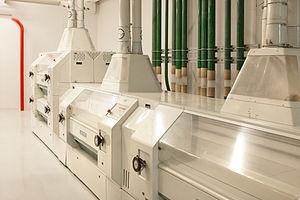
Des cylindres de minoterie sont des cylindres métalliques entre lesquels passe le grain lors de sa mouture dans les meuneries industrielles. Ces cylindres remplacent les meule à grains qui étaient utilisées auparavant.